Mercenary

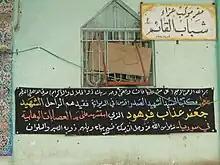
A banner on the wall of the office of the Mahdi Army in Al Diwaniyah, Iraq announcing the killing of one of the militia members in Syria

During the 17th and 18th centuries, extensive use was made of foreign recruits in the now regimented and highly drilled armies of Europe, beginning in a systematized way with the Thirty Years' War. Historian Geoffrey Parker notes that 40,000 Scotsmen (about fifteen percent of the adult male population) served as soldiers in Continental Europe from 1618 to 1640.